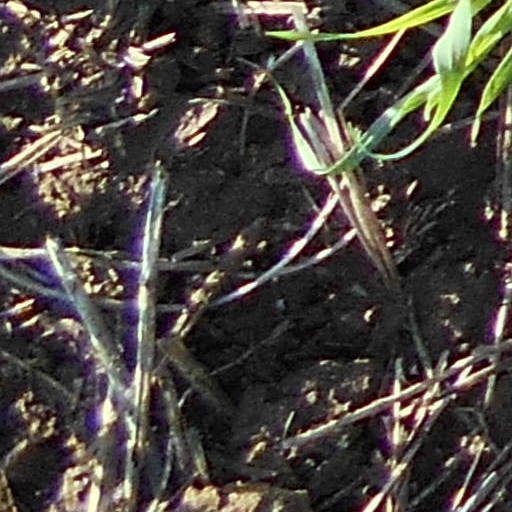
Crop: wheat